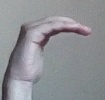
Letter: haa